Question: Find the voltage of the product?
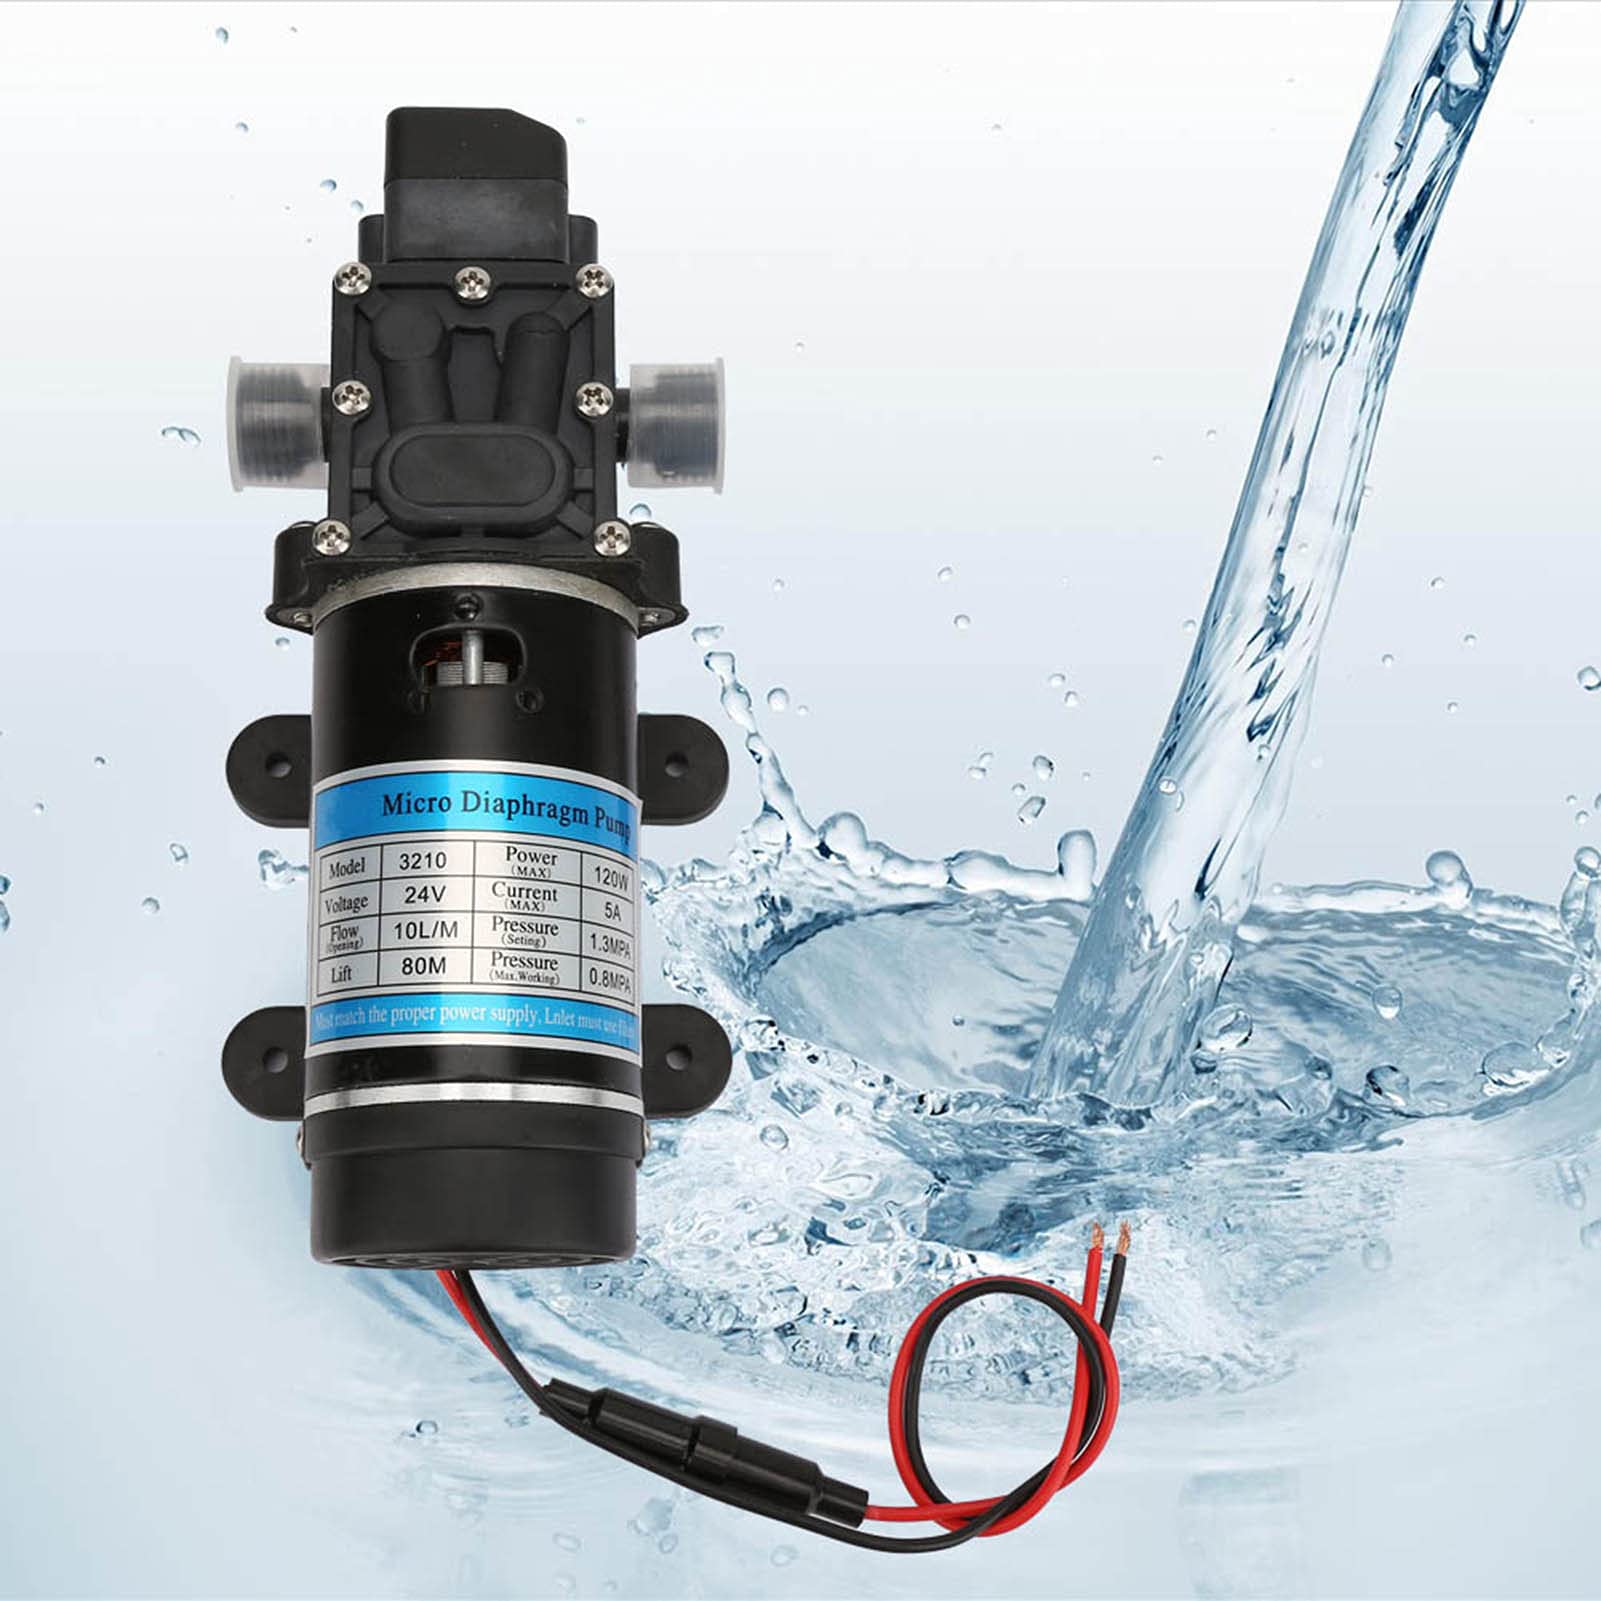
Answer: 24.0 volt